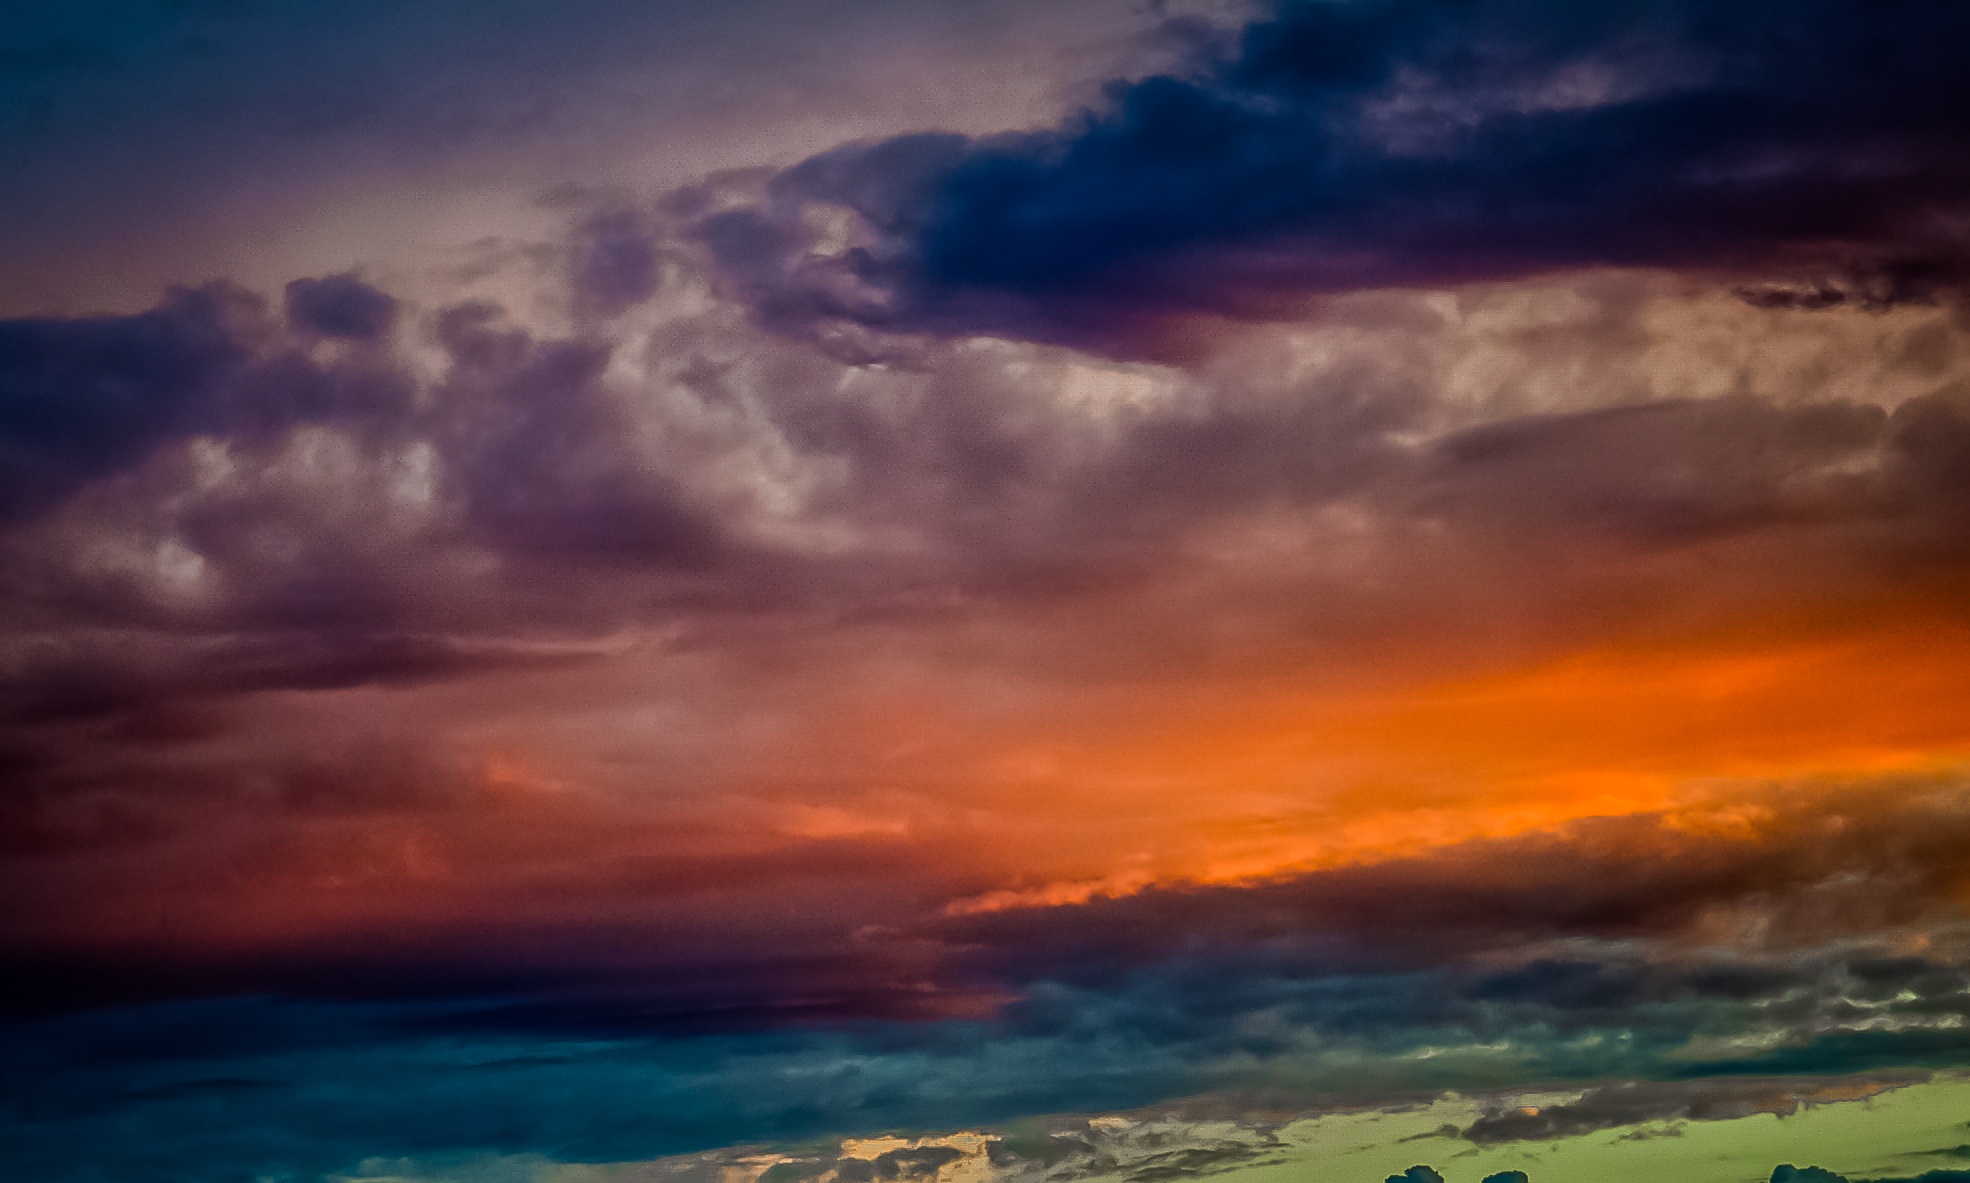
landscape, sea, nature, outdoor, ocean, horizon, light, cloud, sky, sunshine, sun, sunrise, sunset, prairie, sunlight, morning, purple, view, dawn, atmosphere, dusk, evening, orange, color, cumulus, blue, pink, cloudscape, clouds, afterglow, meteorological phenomenon, red sky at morning